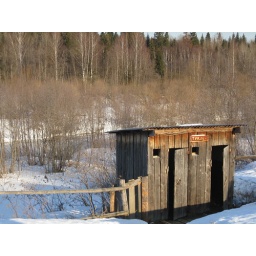
hole in the ground toilet hut - the girls screamed when they looked inside